Abutment

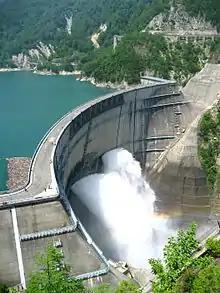
The superstructure of Kurobe Dam in Japan rests on opposing concrete abutments

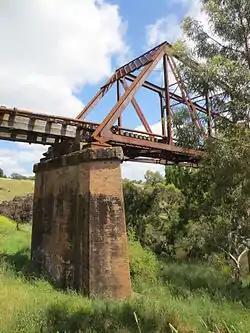
Brick abutment supporting disused tramway over the Yass River in Yass, New South Wales

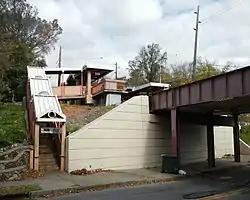
Cream-colored concrete abutment gives vertical support to both the small iron rail bridge and earthen fill of the bridge approach embankment at Old Town Station Staten Island Railway - Staten Island, New York

An abutment is the substructure at the ends of a bridge span or dam supporting its superstructure. Single-span bridges have abutments at each end that provide vertical and lateral support for the span, as well as acting as retaining walls to resist lateral movement of the earthen fill of the bridge approach. Multi-span bridges require piers to support ends of spans unsupported by abutments. Dam abutments are generally the sides of a valley or gorge, but may be artificial in order to support arch dams such as Kurobe Dam in Japan.